Bernadette D'Souza

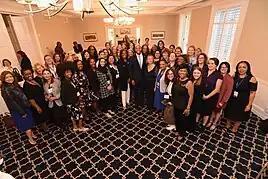
National Association of Women Judges Event

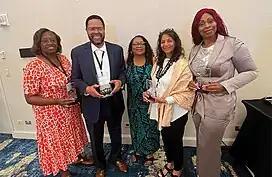
2023 AJA Annual Conference Louisiana Honorees

In 2019, after 41 years of marriage, D'Souza's husband Dr. Terence D'Souza, a neurologist at the Ochsner Clinic, died of a heart attack leaving behind their three children and three grandsons.